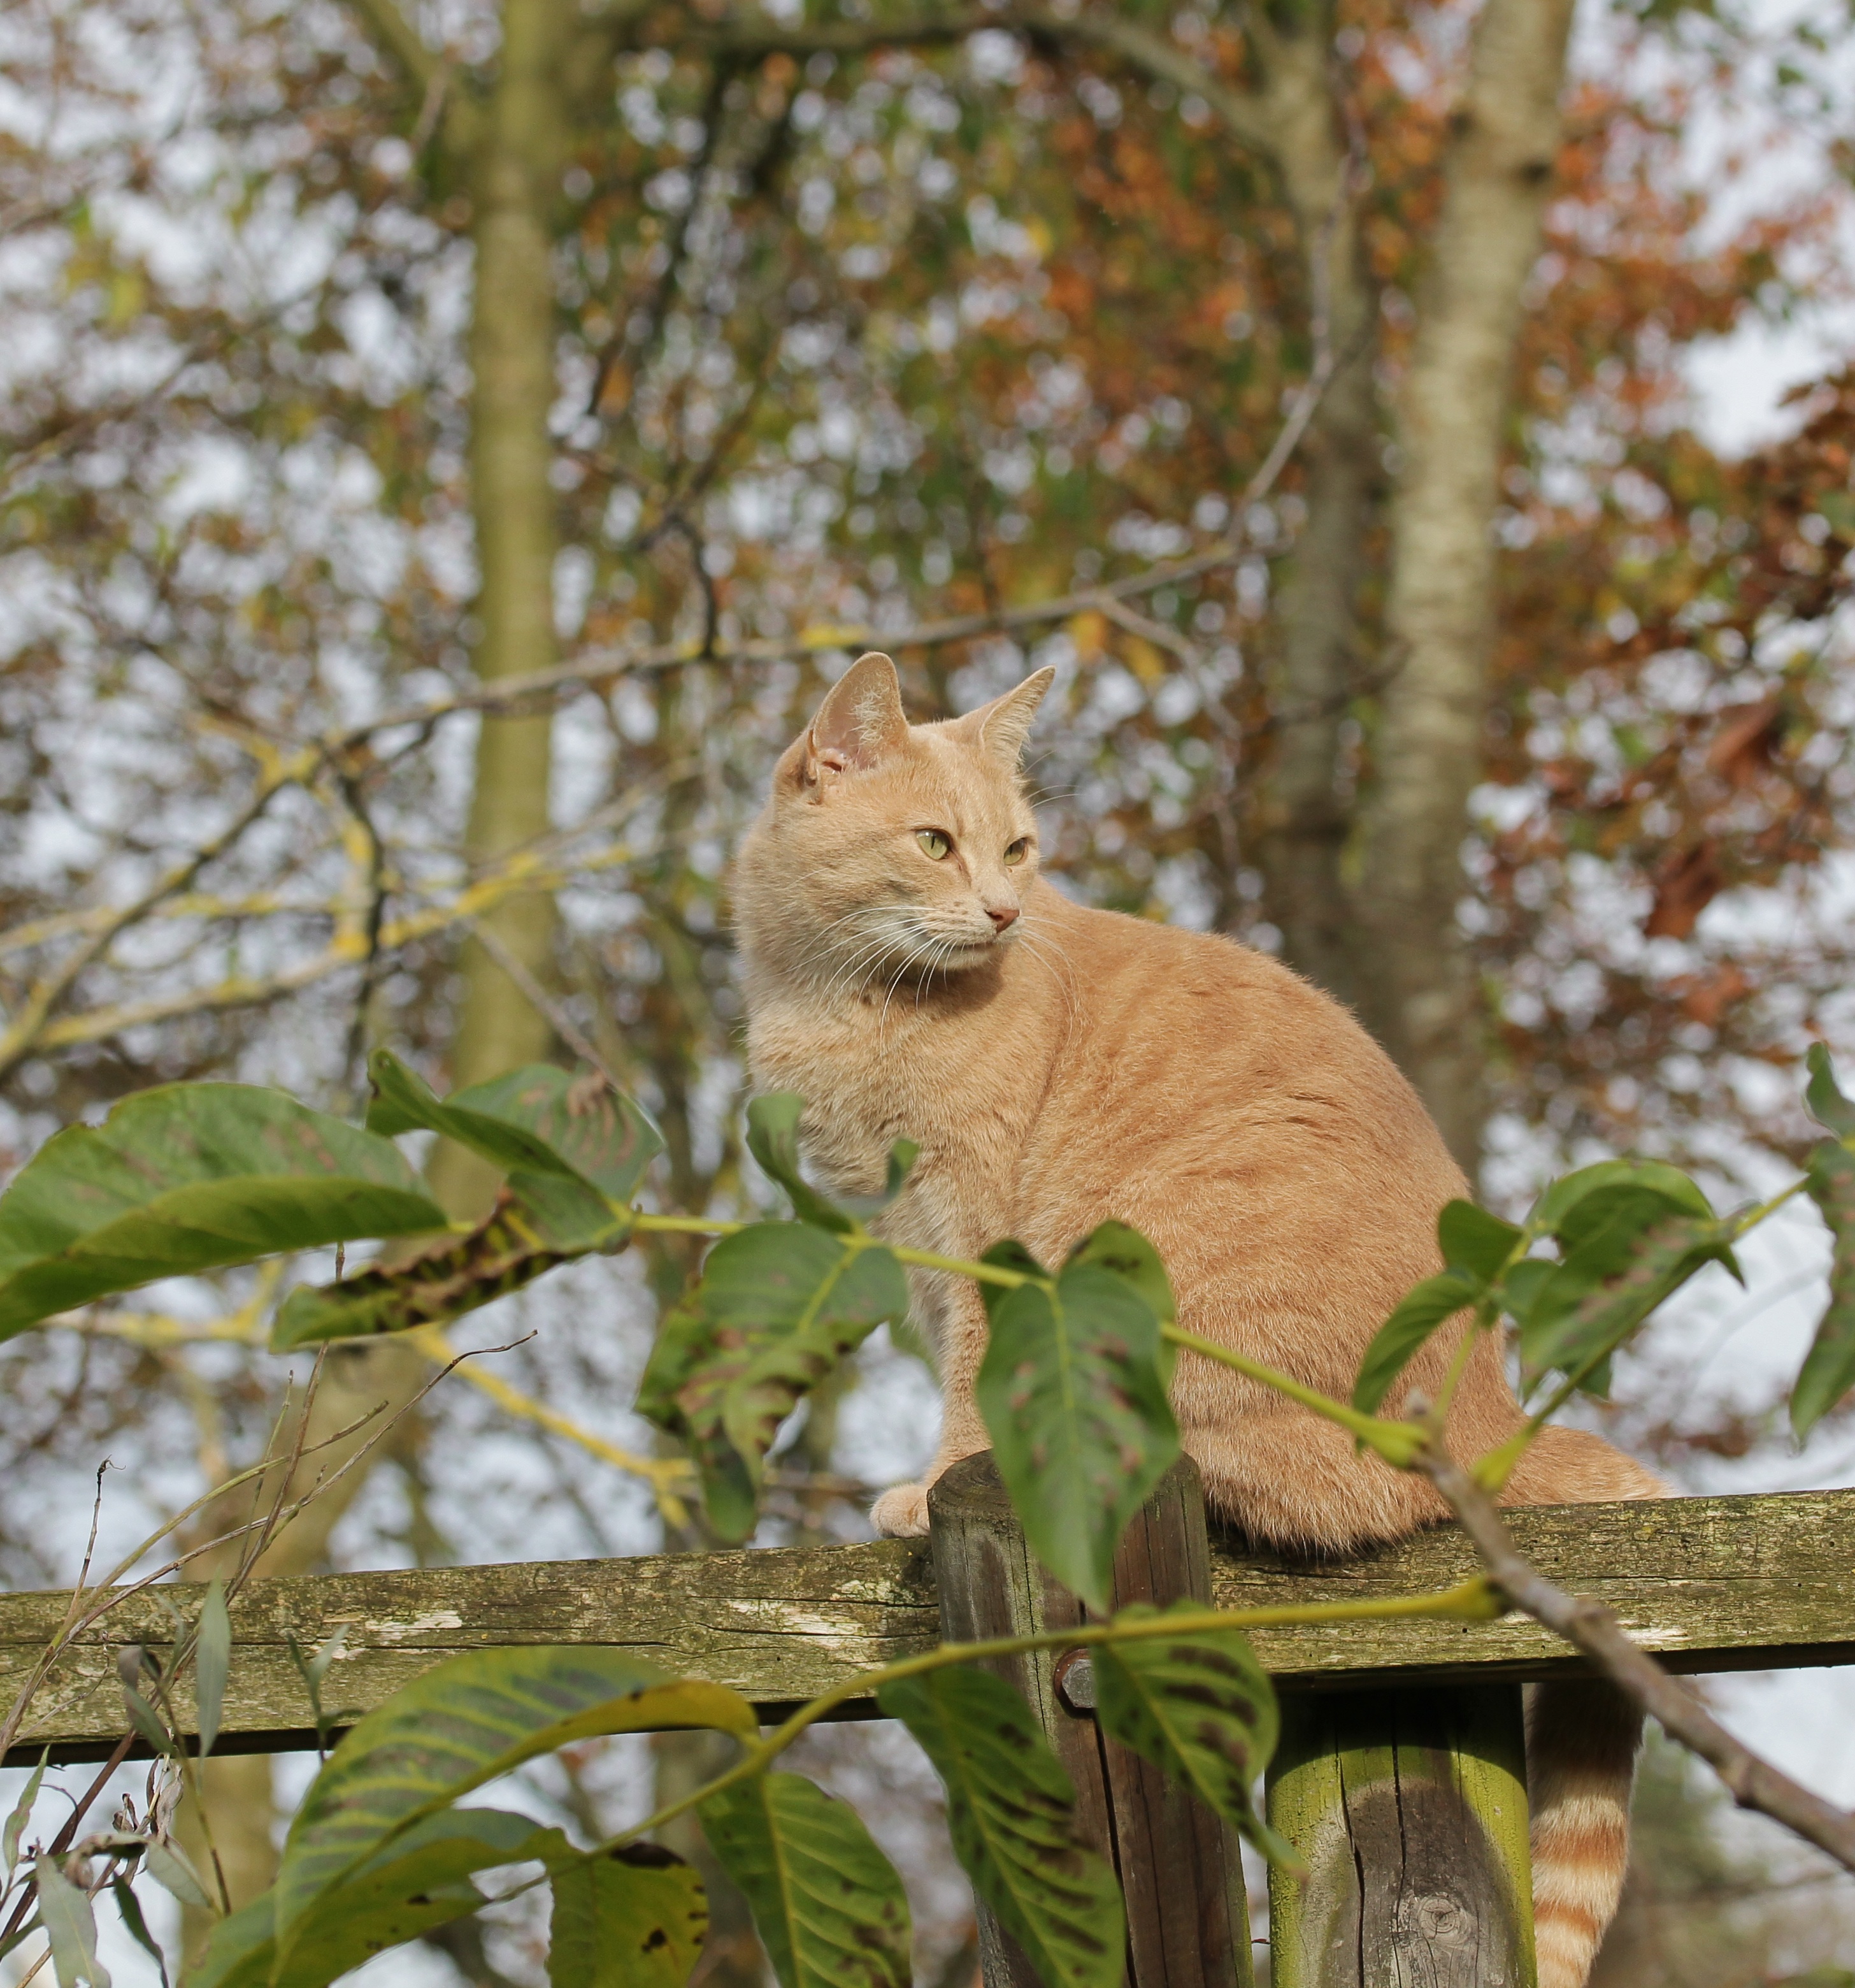
branch, hair, animal, cute, wildlife, pet, fur, red, cat, mammal, fauna, vertebrate, curious, lynx, animal world, domestic cat, cougar, animal portrait, mackerel, cat face, wild cat, small to medium sized cats, cat like mammal